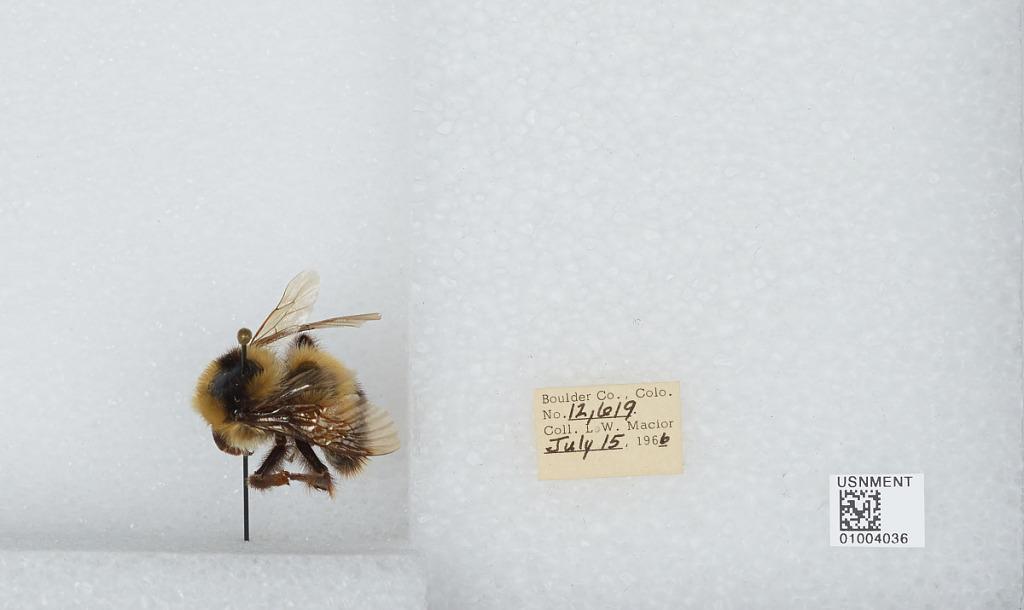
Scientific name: Bombus (Alpinobombus) balteatus Dahlbom
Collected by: L. Macior
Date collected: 1966-7-15
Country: United States
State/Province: Colorado
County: Boulder
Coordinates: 40.0275, -105.252